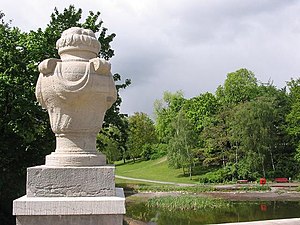
Rudolph-Wilde-Park
Set fra Carl-Zuckmayer-Brücke i parkens vestlige del
Rudolph-Wilde-Park er en park i bydelen Schöneberg i Berlin. Parken er opkaldt efter Rudolph Wilde, den første overborgmester i den da selvstændige by Schöneberg.